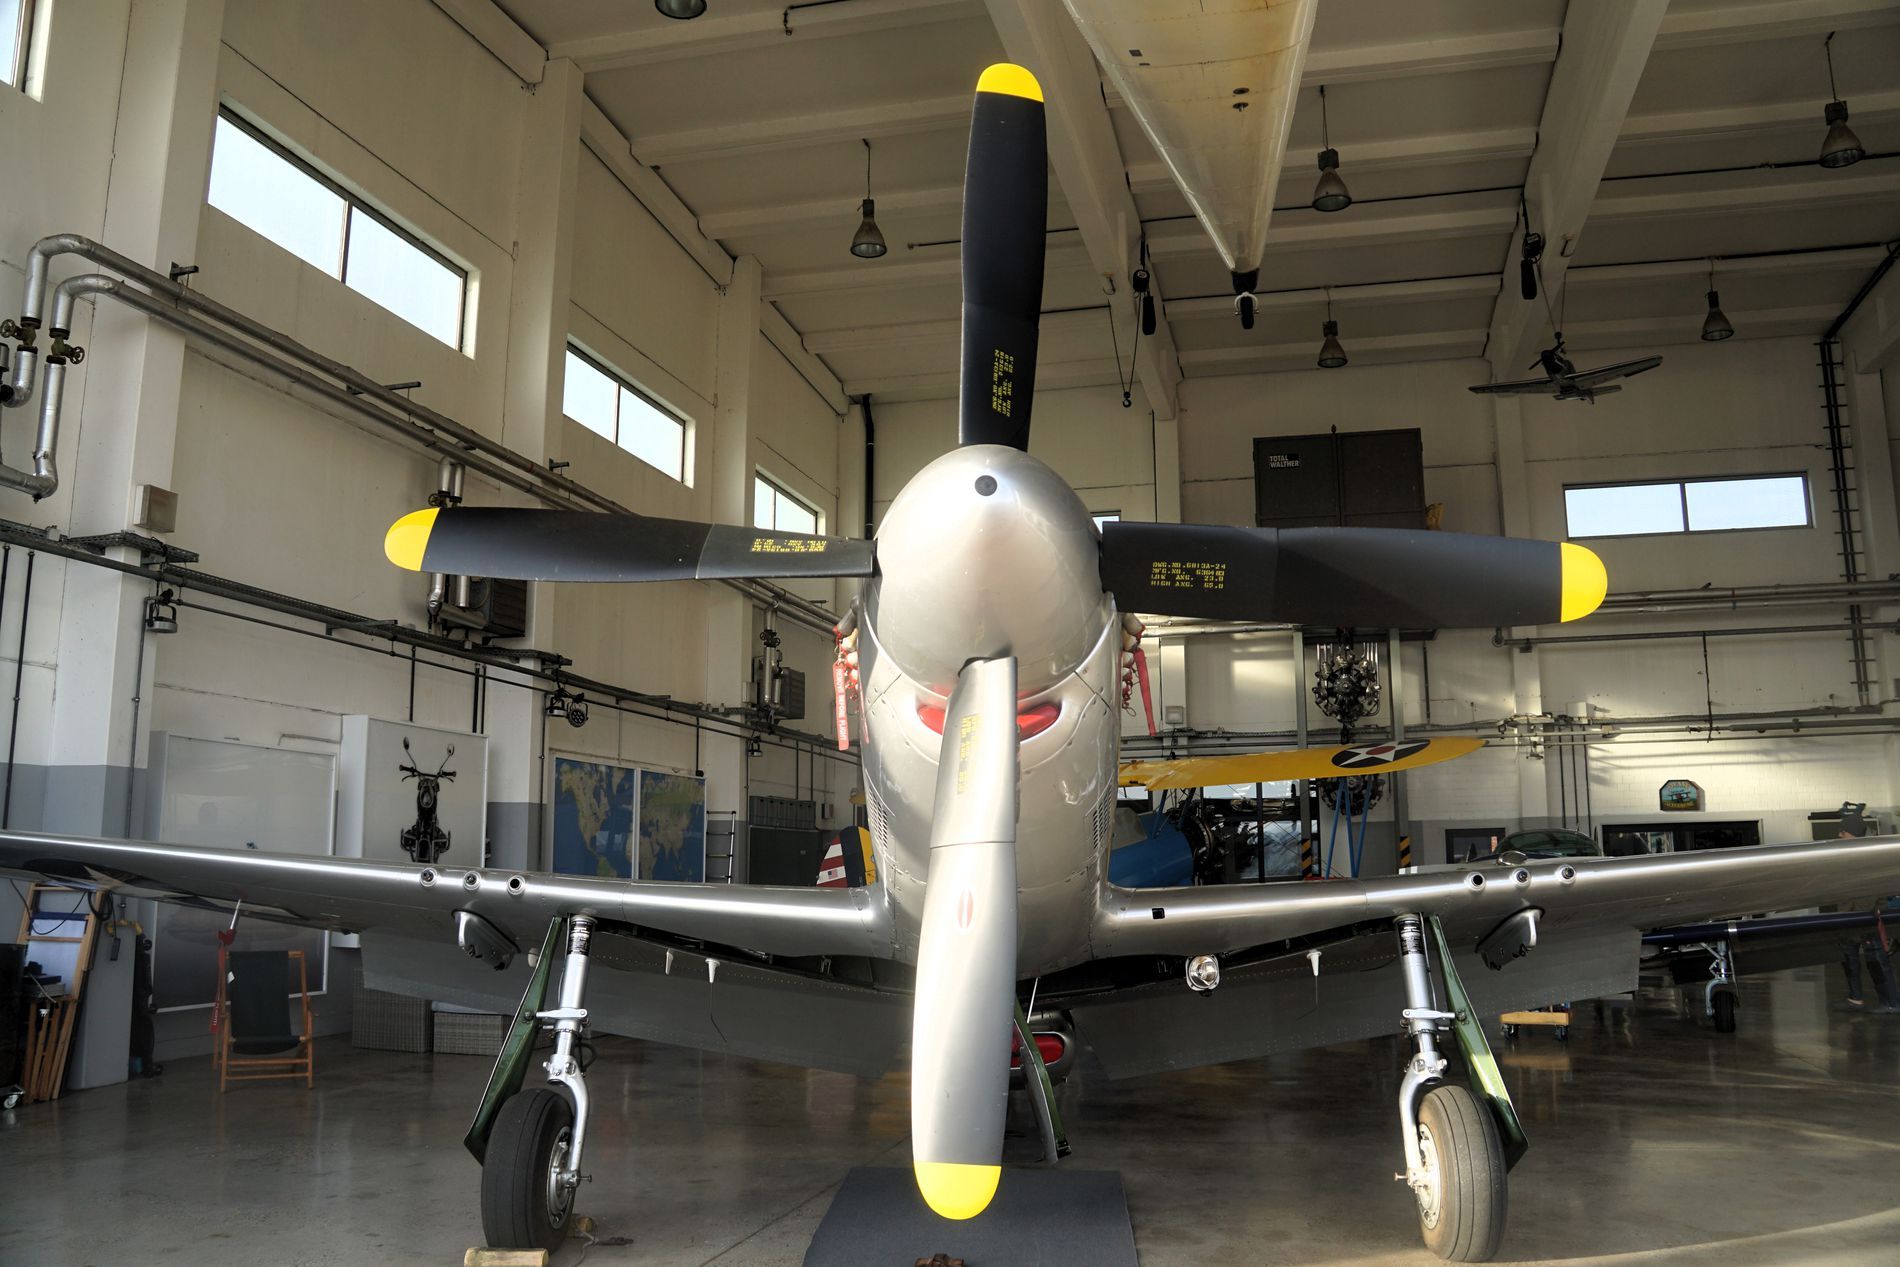
aircraft in hanger
small metalic silver aircraft with four black propellers at its front parked in hanger
Frontal prospective, draws attention to the mechanics of the aircraft and its front propellers also its shinny silver wings, the slightly low perspective delivers pride of the fighter, the atmosphere is technical, mood is documentary, the colors feels fancy and traditional with the mix of silver and black
Labels: Aircraft, Airplane, Transportation, Vehicle, Machine, Appliance, Ceiling Fan, Device, Electrical Device, Person, Propeller, Architecture, Building, Hangar, Airport, Warplane, aircraft
Camera: SONY ILCE-6000
ISO: 100